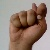
The image shows a hand gesture representing the letter 'T' in Indian Sign Language.